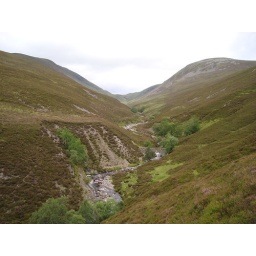
Looking north up Gleann Mhairc towards the stone bridge over the Allt Mhairc at NN884724